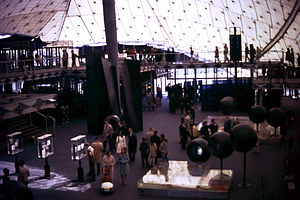
Frei Otto / Værker i udvalg
Frei Paul Otto var en tysk arkitekt, arkitekturteoretiker og højskolelærer. Han er kendt for sine konstruktioner i lette materialer, kabelnet, tekstilbyg og andet specialbyg. Otto for en af de største repræsentanter for den organiske arkitektur. Han blev kort efter hans død udnævnt til modtager af Pritzker-prisen for 2015.